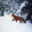
Label: fox